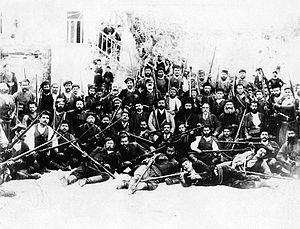
Révolutionnaires lors de la révolte de Therissos, à Therissos, 1905
La révolte de Thérissos est un épisode de l'histoire de la Crète. C'est une insurrection qui éclate en mars 1905 contre le gouvernement de la Crète, alors autonome. Elle est menée par Elefthérios Venizélos et tire son nom du village natal de la mère de Venizélos, Thérissos, qui est le siège de cette révolte.
Elefthérios Kyriákou Venizélos, né le 11 août 1864 à Mourniés, en Crète, et décédé le 18 mars 1936 à Paris, en France, est un homme politique grec, considéré, dès 1921, comme le « fondateur de la Grèce moderne ».